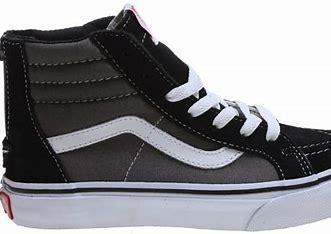
Brand: Vans
Model: Skate